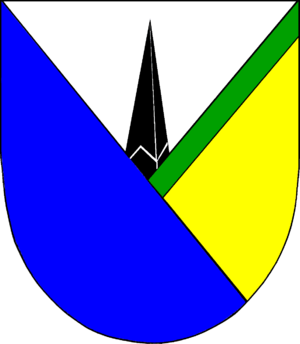
Galmsbüll est une commune de l'arrondissement de Frise-du-Nord, Land de Schleswig-Holstein.